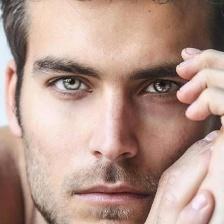
Label: faces